Hard Justice (2008)

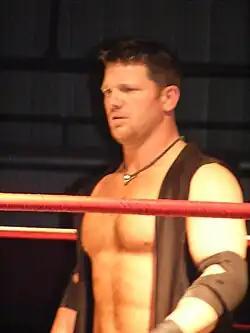
A.J. Styles in wrestling gear standing in a wrestling ring

A total of 3,500 people attended Hard Justice, while "The Wrestling Observer Newsletter" reported that 35,000 people bought the event. However, the attendance number has been disputed, with it also being reported that Hard Justice drew an attendance of 2,300 people.